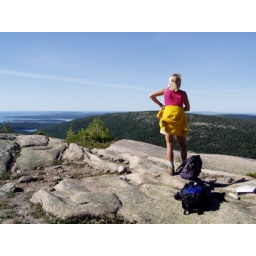
Hiking in the white mountains with Roeland